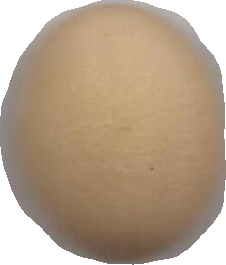
Variety: Dega